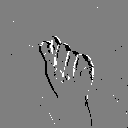
ASL letter: t